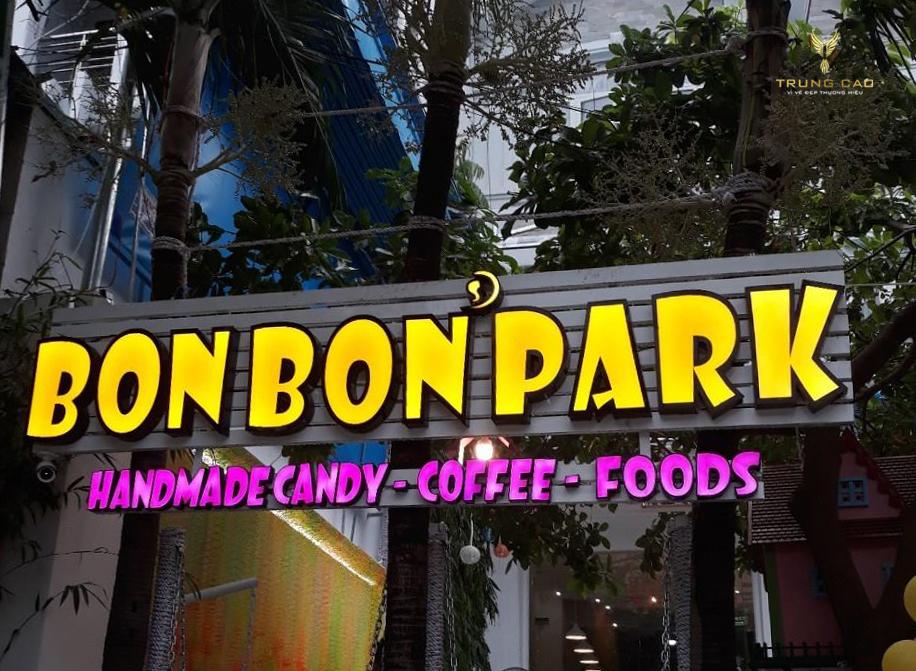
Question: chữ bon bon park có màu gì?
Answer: màu vàng